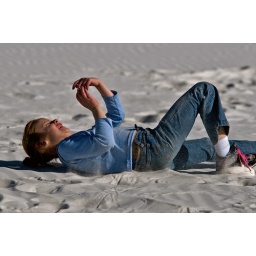
Isabel rolling down a hill in white sands NM.:D